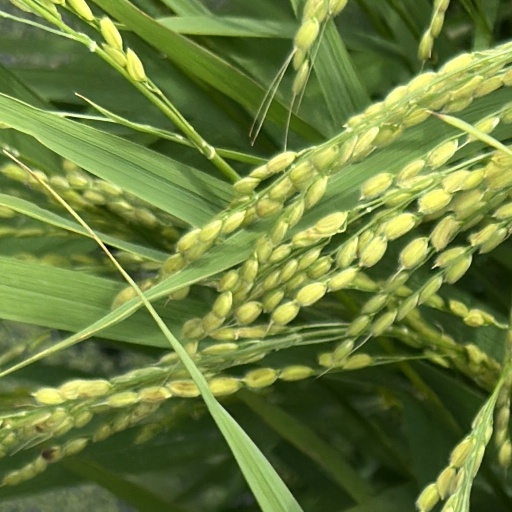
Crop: rice